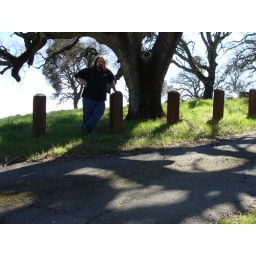
me standing by a tree